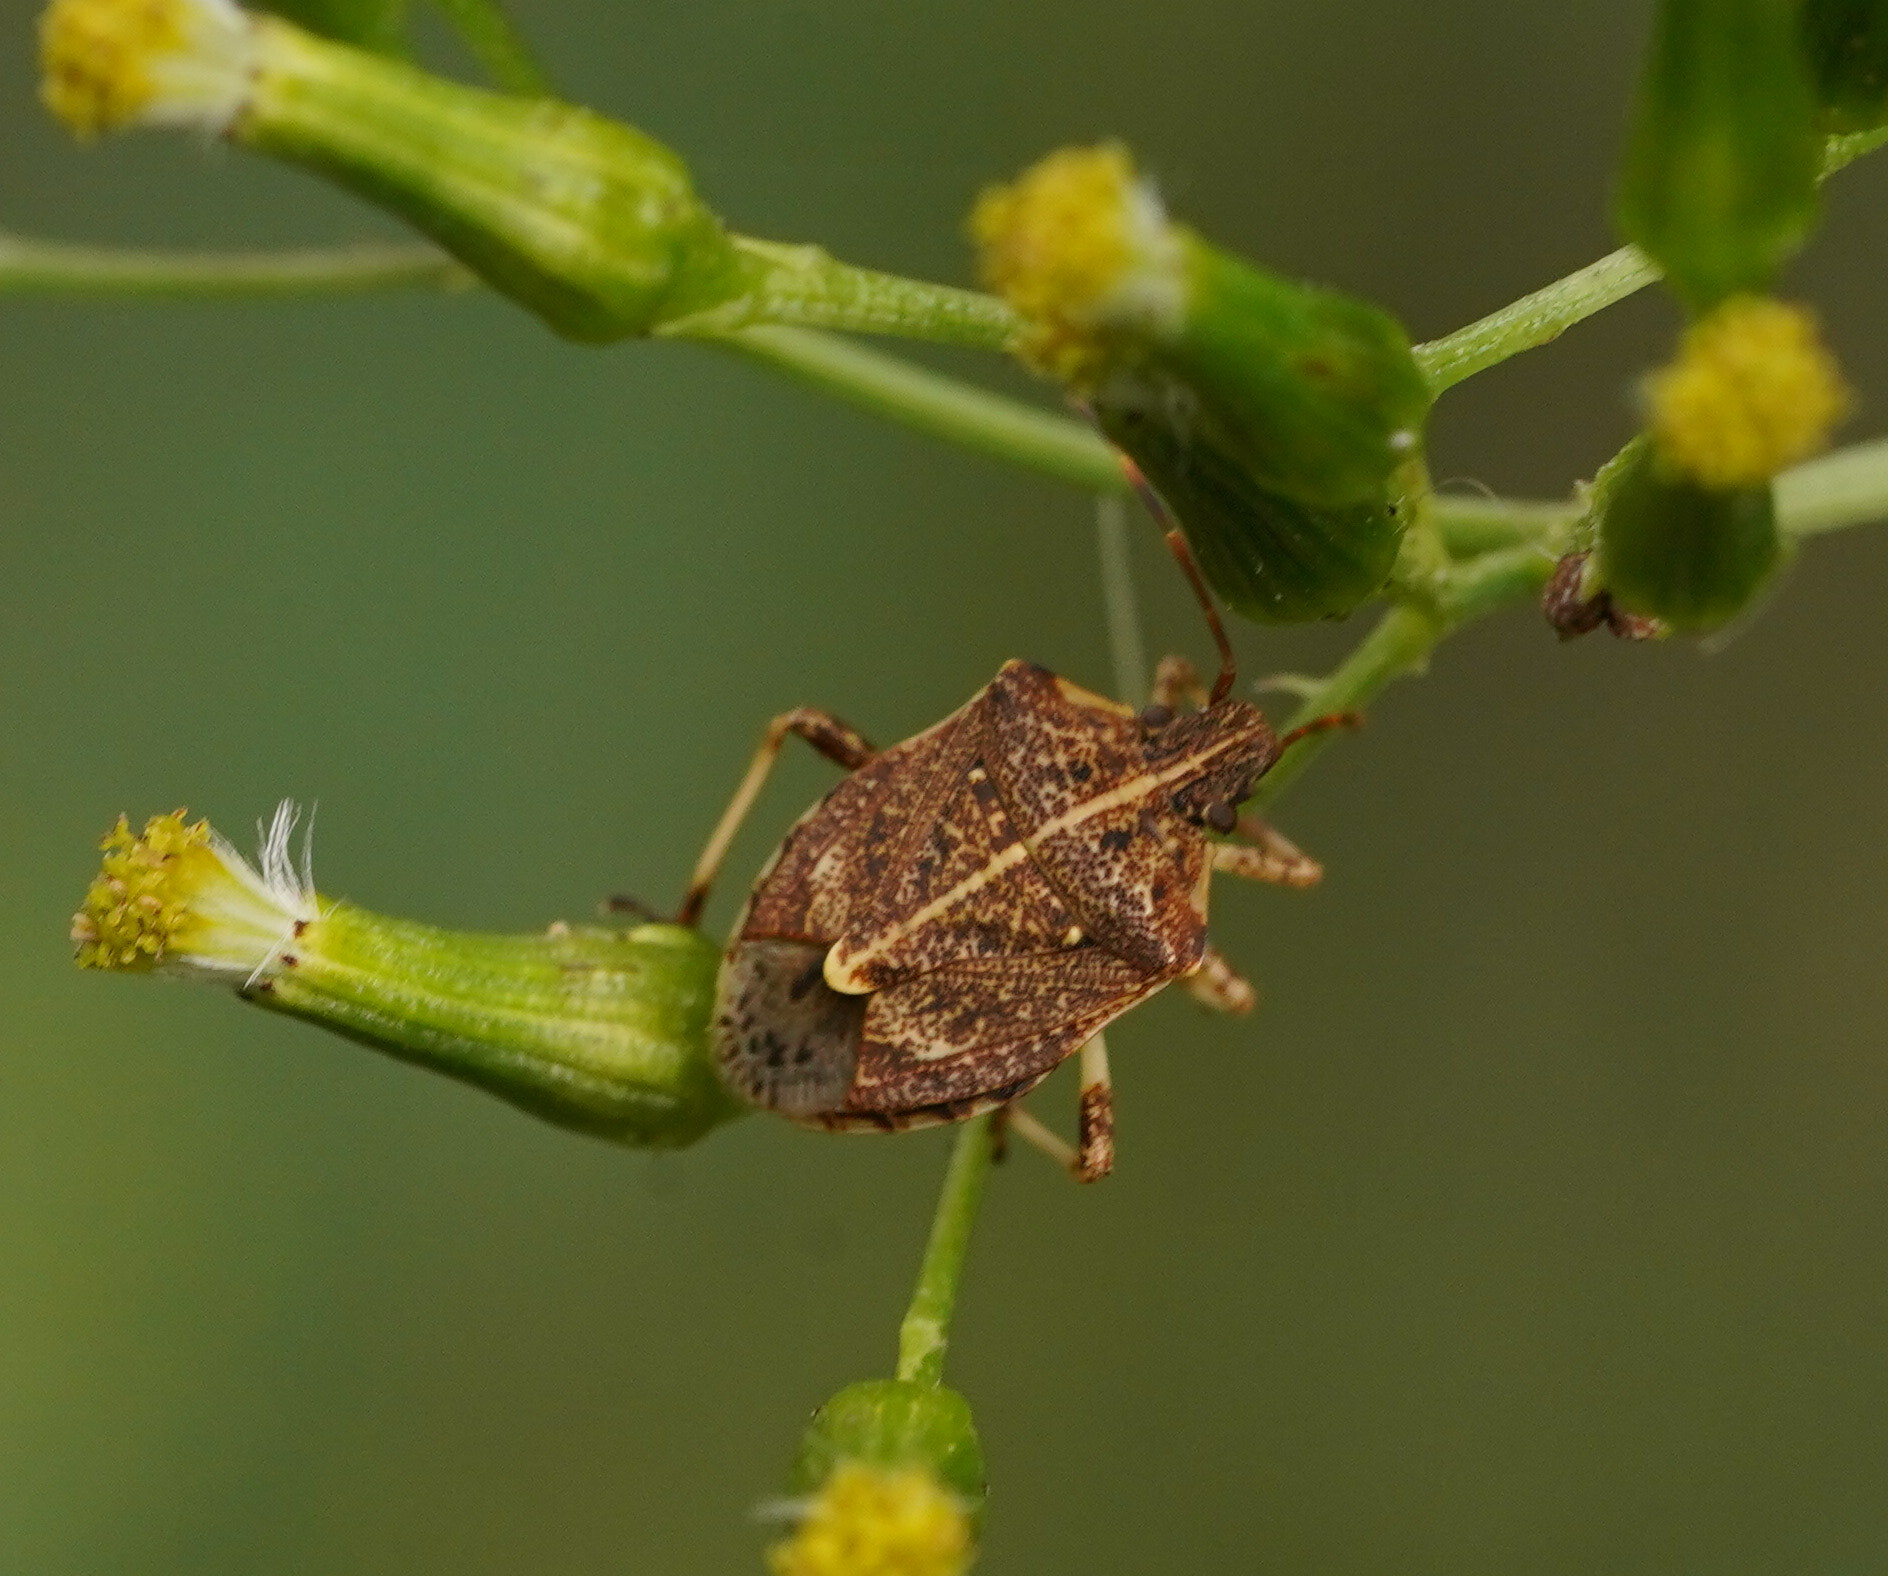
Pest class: stink_bug